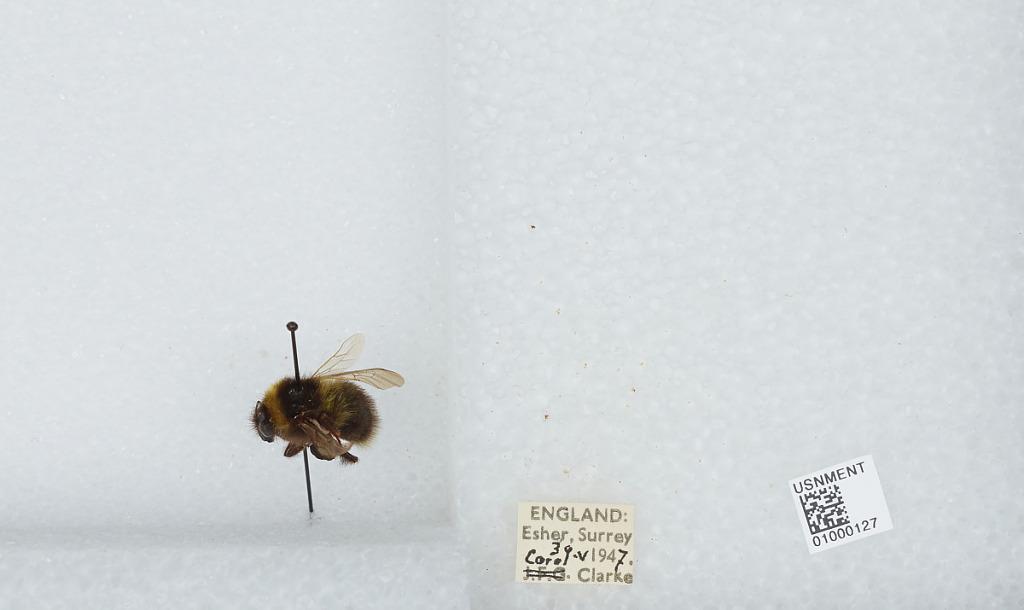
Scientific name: Bombus (Megabombus) hortorum (Linnaeus)
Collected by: C. Clarke
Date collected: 1947-5-30
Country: United Kingdom
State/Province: England
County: Surrey
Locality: Elmbridge; Esher
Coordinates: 51.3692, -0.365